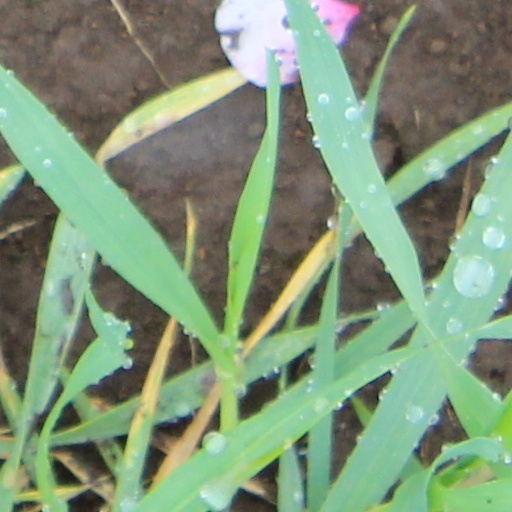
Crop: wheat